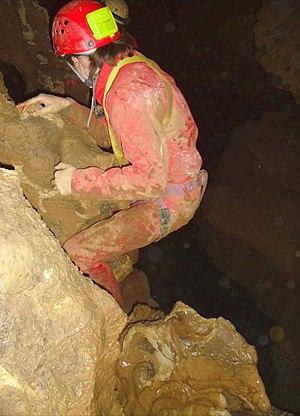
Désescalade délicate dans une grotte en spéléologie
Historiquement issues de l’alpinisme, les techniques spéléologiques de progression dans les cavités naturelles à des fins d'exploration, développées par les spéléologues, évoluent selon les besoins, avec l’introduction de nouveaux matériaux et matériels.